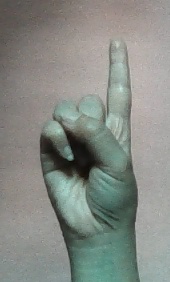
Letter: bb